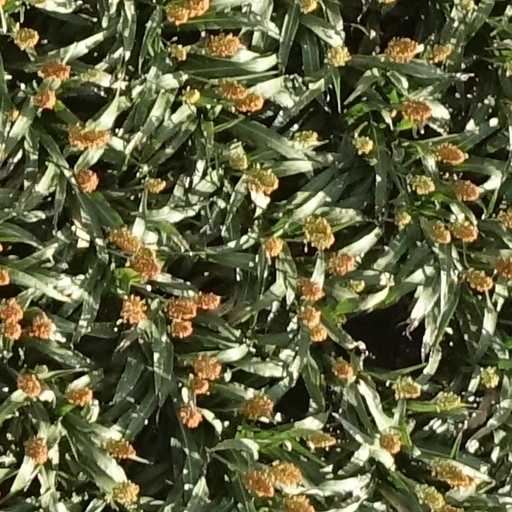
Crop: sorghum